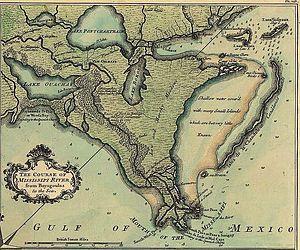
Le lac Borgne est une lagune de Louisiane, États-Unis, juste à l'est de La Nouvelle-Orléans. Il s'ouvre dans le golfe du Mexique, dont il forme une baie depuis que l'érosion a emporté une bonne partie de la barrière qui les séparait. Il fait partie d'un système de lacs et de marécages qui longent la sortie est du delta du Mississippi et dont font partie les lacs Maurepas et Pontchartrain. Les trois lacs couvrent 55 % de ce bassin.
La bataille de La Nouvelle-Orléans, qui eut lieu le 8 janvier 1815 en Louisiane, est la dernière bataille de la guerre anglo-américaine de 1812. Les forces britanniques, débarquées dans ce territoire récemment acquis par les États-Unis lors de la vente de la Louisiane, sont vaincues par les hommes d'Andrew Jackson avec l'aide des canons de Jean Lafitte.